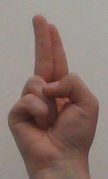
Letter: taa